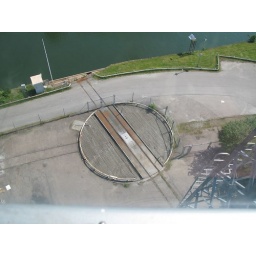
cable car over the river